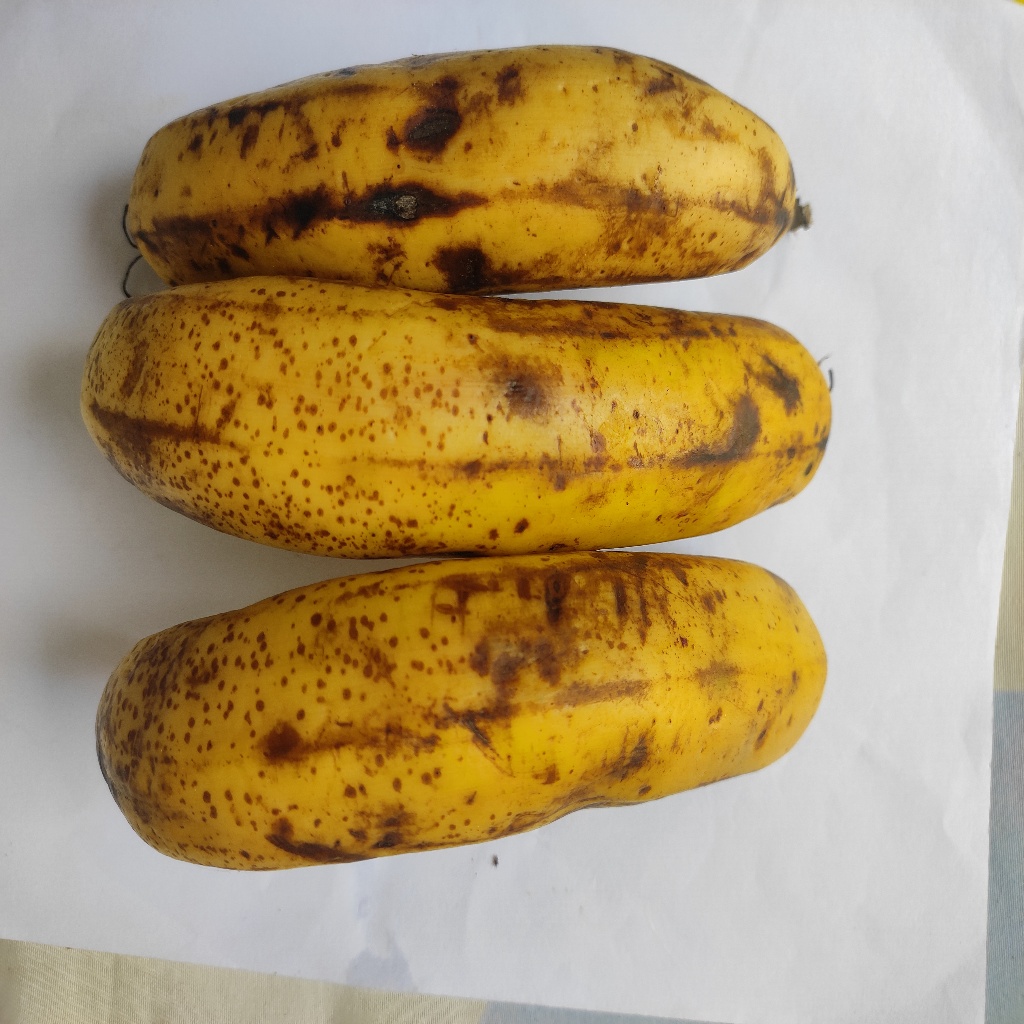
Crop: banana
Quality class: Class_B